The Pregnant Widow

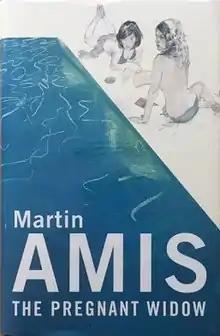
First edition

The Pregnant Widow is a novel by the English writer Martin Amis, published by Jonathan Cape on 4 February 2010. Its theme is the feminist revolution, which Amis sees as incomplete and bewildering for women, echoing the view of the 19th-century Russian writer, Alexander Herzen, that revolution is "a long night of chaos and desolation". The "pregnant widow", a phrase taken from Herzen's "From the other shore" (1848–1850), is the point at which the old order has given way, the new one not yet born. Amis said in 2007 that "consciousness is not revolutionised by the snap of a finger. And feminism, I reckon, is about halfway through its second trimester."